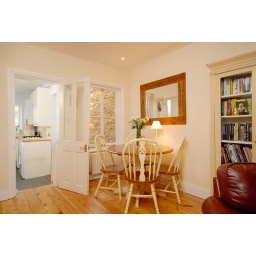
SB800 in the kitchen bounced off the wall quater power.SB-26 in the living room, bounced off the wall camera left, half power.